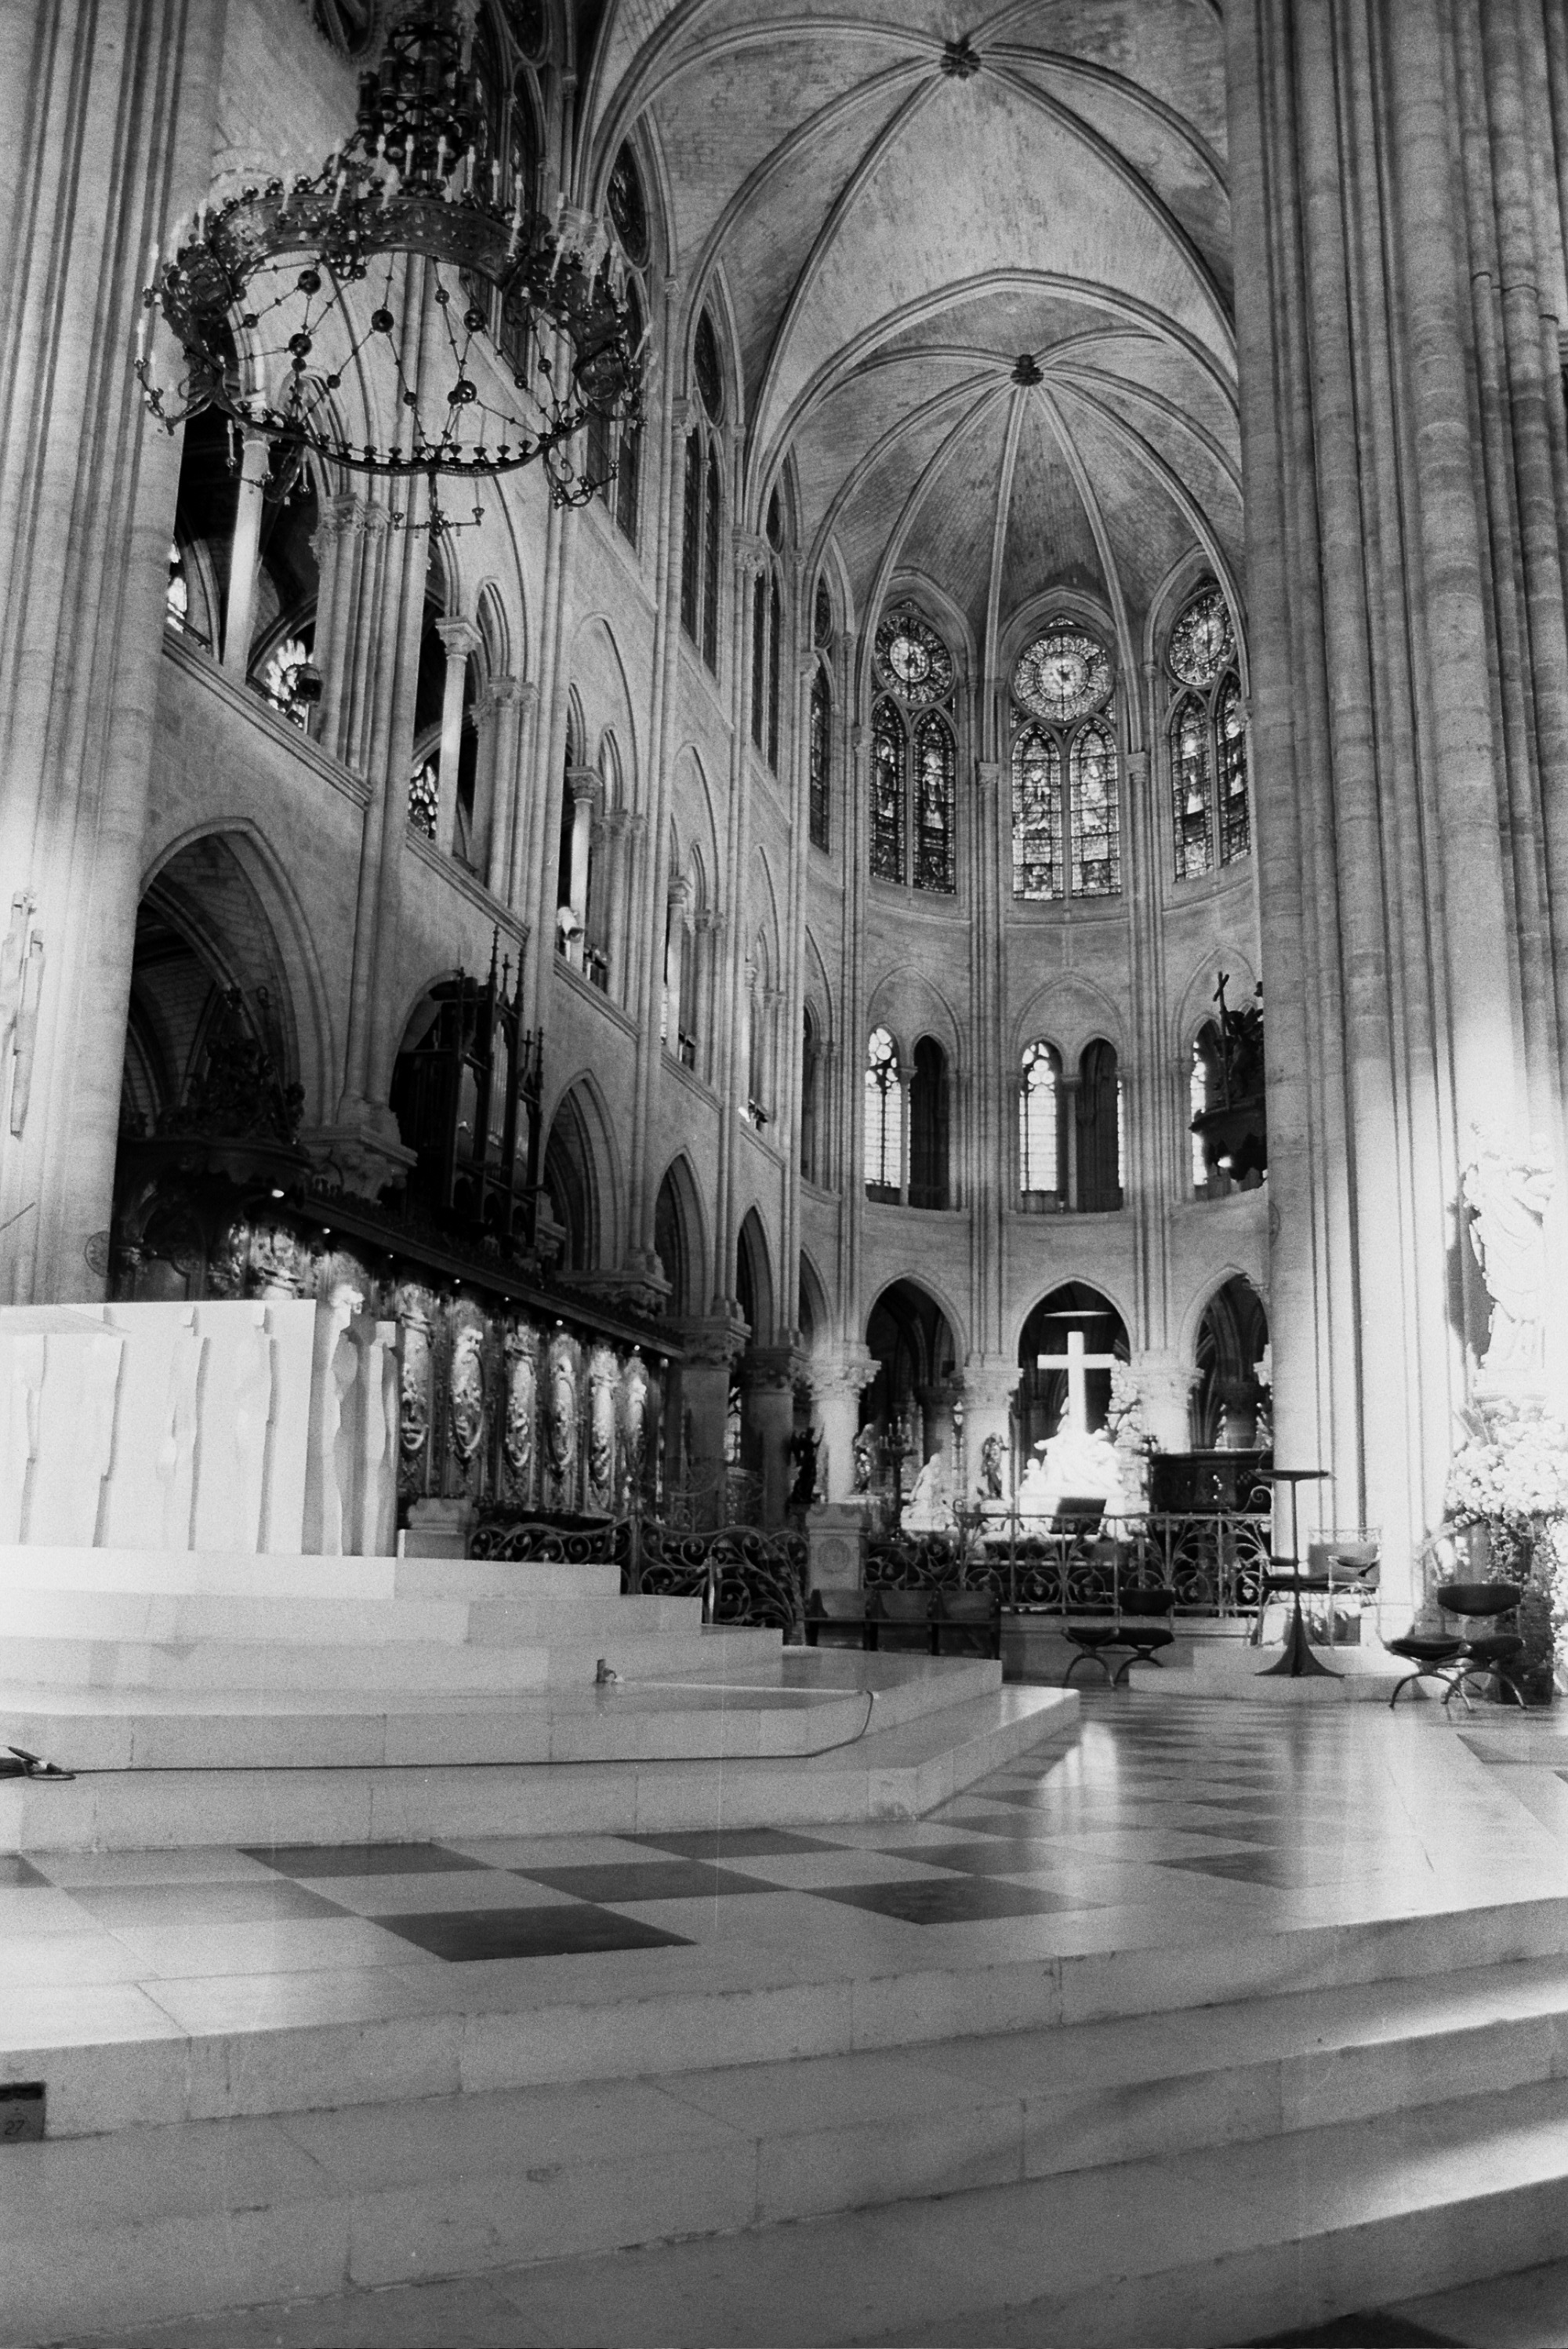
black and white, architecture, building, old, arch, church, cathedral, monochrome, place of worship, temple, symmetry, gothic architecture, notre dame, the cathedral, monochrome photography, the vault